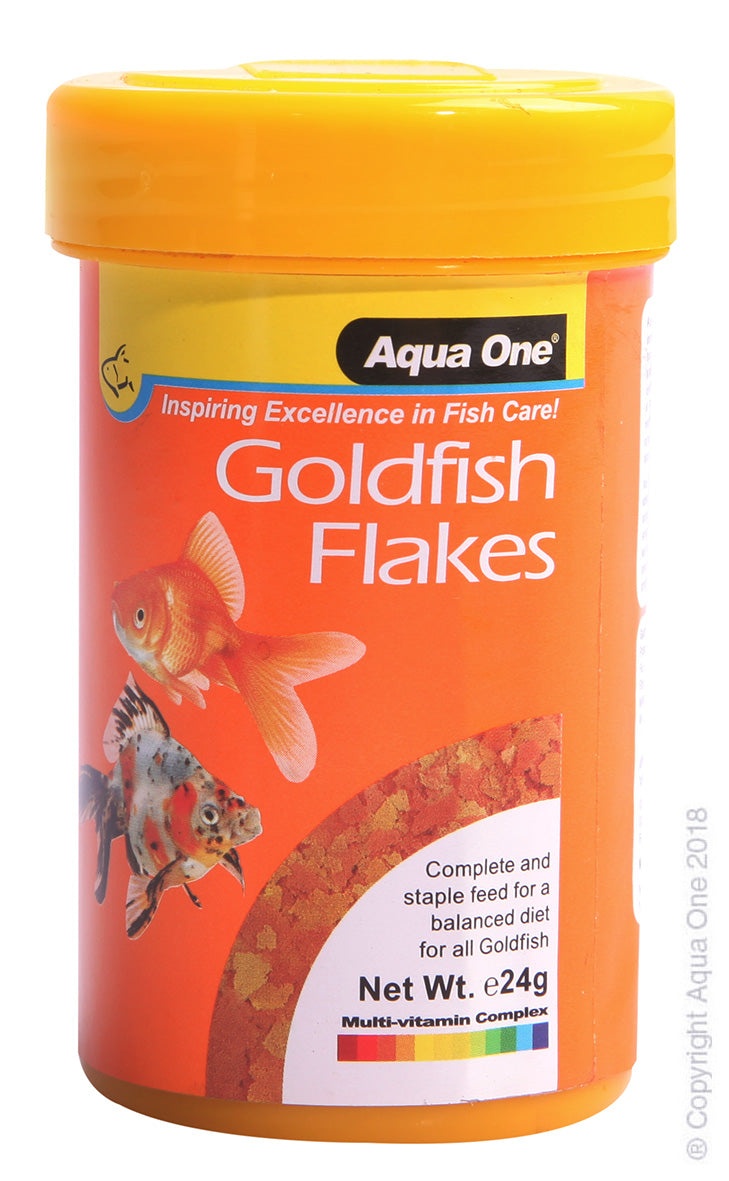
Aqua One Goldfish Flakes
Aqua One Goldfish Flakes are intended for the daily feeding of all species of Goldfish. They are specially formulated to be easily digested by your fish, providing them with the essential vitamins and minerals they need to thrive within your aquarium whilst enhancing their natural colours. Features: Made from high protein developed ingredients Assists in maintaining energy levels and vibrant colours Provides a daily balanced nutrition Highly digestible to help reduce fish waste levels
Brand: Aqua One
Category: Animals & Pet Supplies > Pet Supplies > Fish & Aquatic Supplies > Fish Food > Goldfish Food